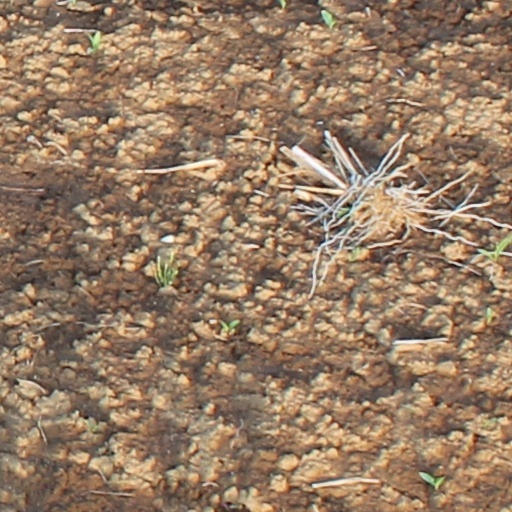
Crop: wheat